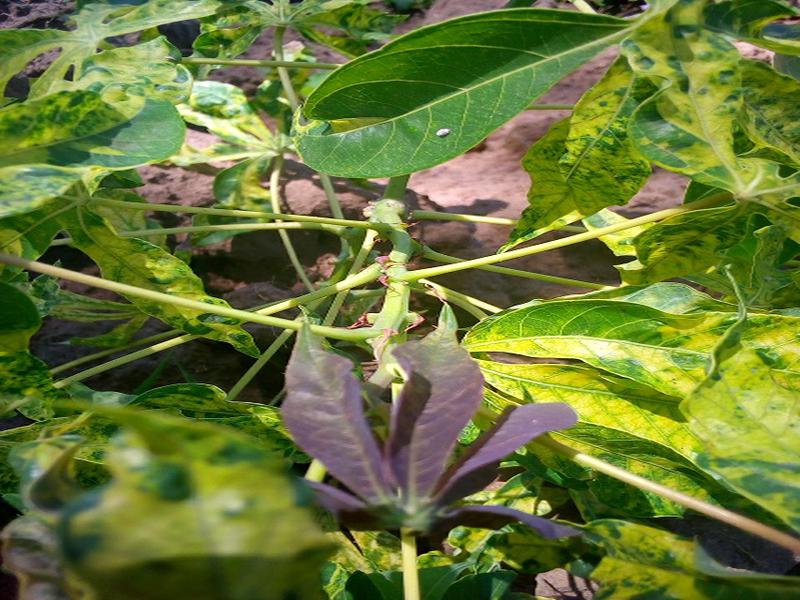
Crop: cassava
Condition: mosaic_disease